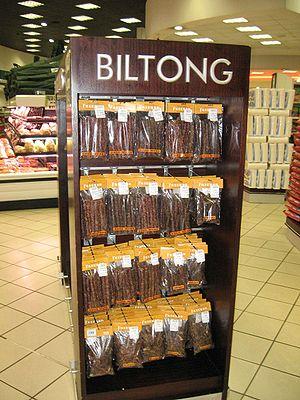
Un Afrikaner est un Sud-africain blanc d’origine néerlandaise, française, allemande ou scandinave qui s’exprime dans une langue dérivée du néerlandais du XVIIᵉ siècle : l’afrikaans.
Le biltong est un type de viande séchée typique de la cuisine sud-africaine, mis au point par les Afrikaners pour survivre lors du Grand Trek. Le biltong est le plus souvent préparé à partir de viande de bœuf. D'autres viandes telles que la viande d'autruche, de springbok, de gemsbok ou de koudou sont aussi utilisées.